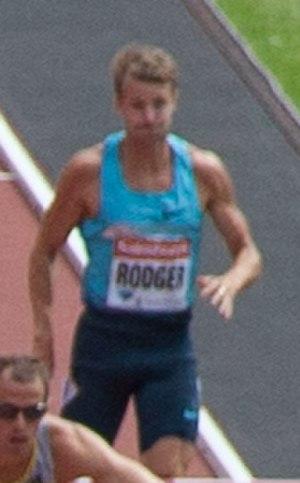
Sebastian William Gregory "Seb" Rodger est un athlète britannique, spécialiste du 400 mètres haies.